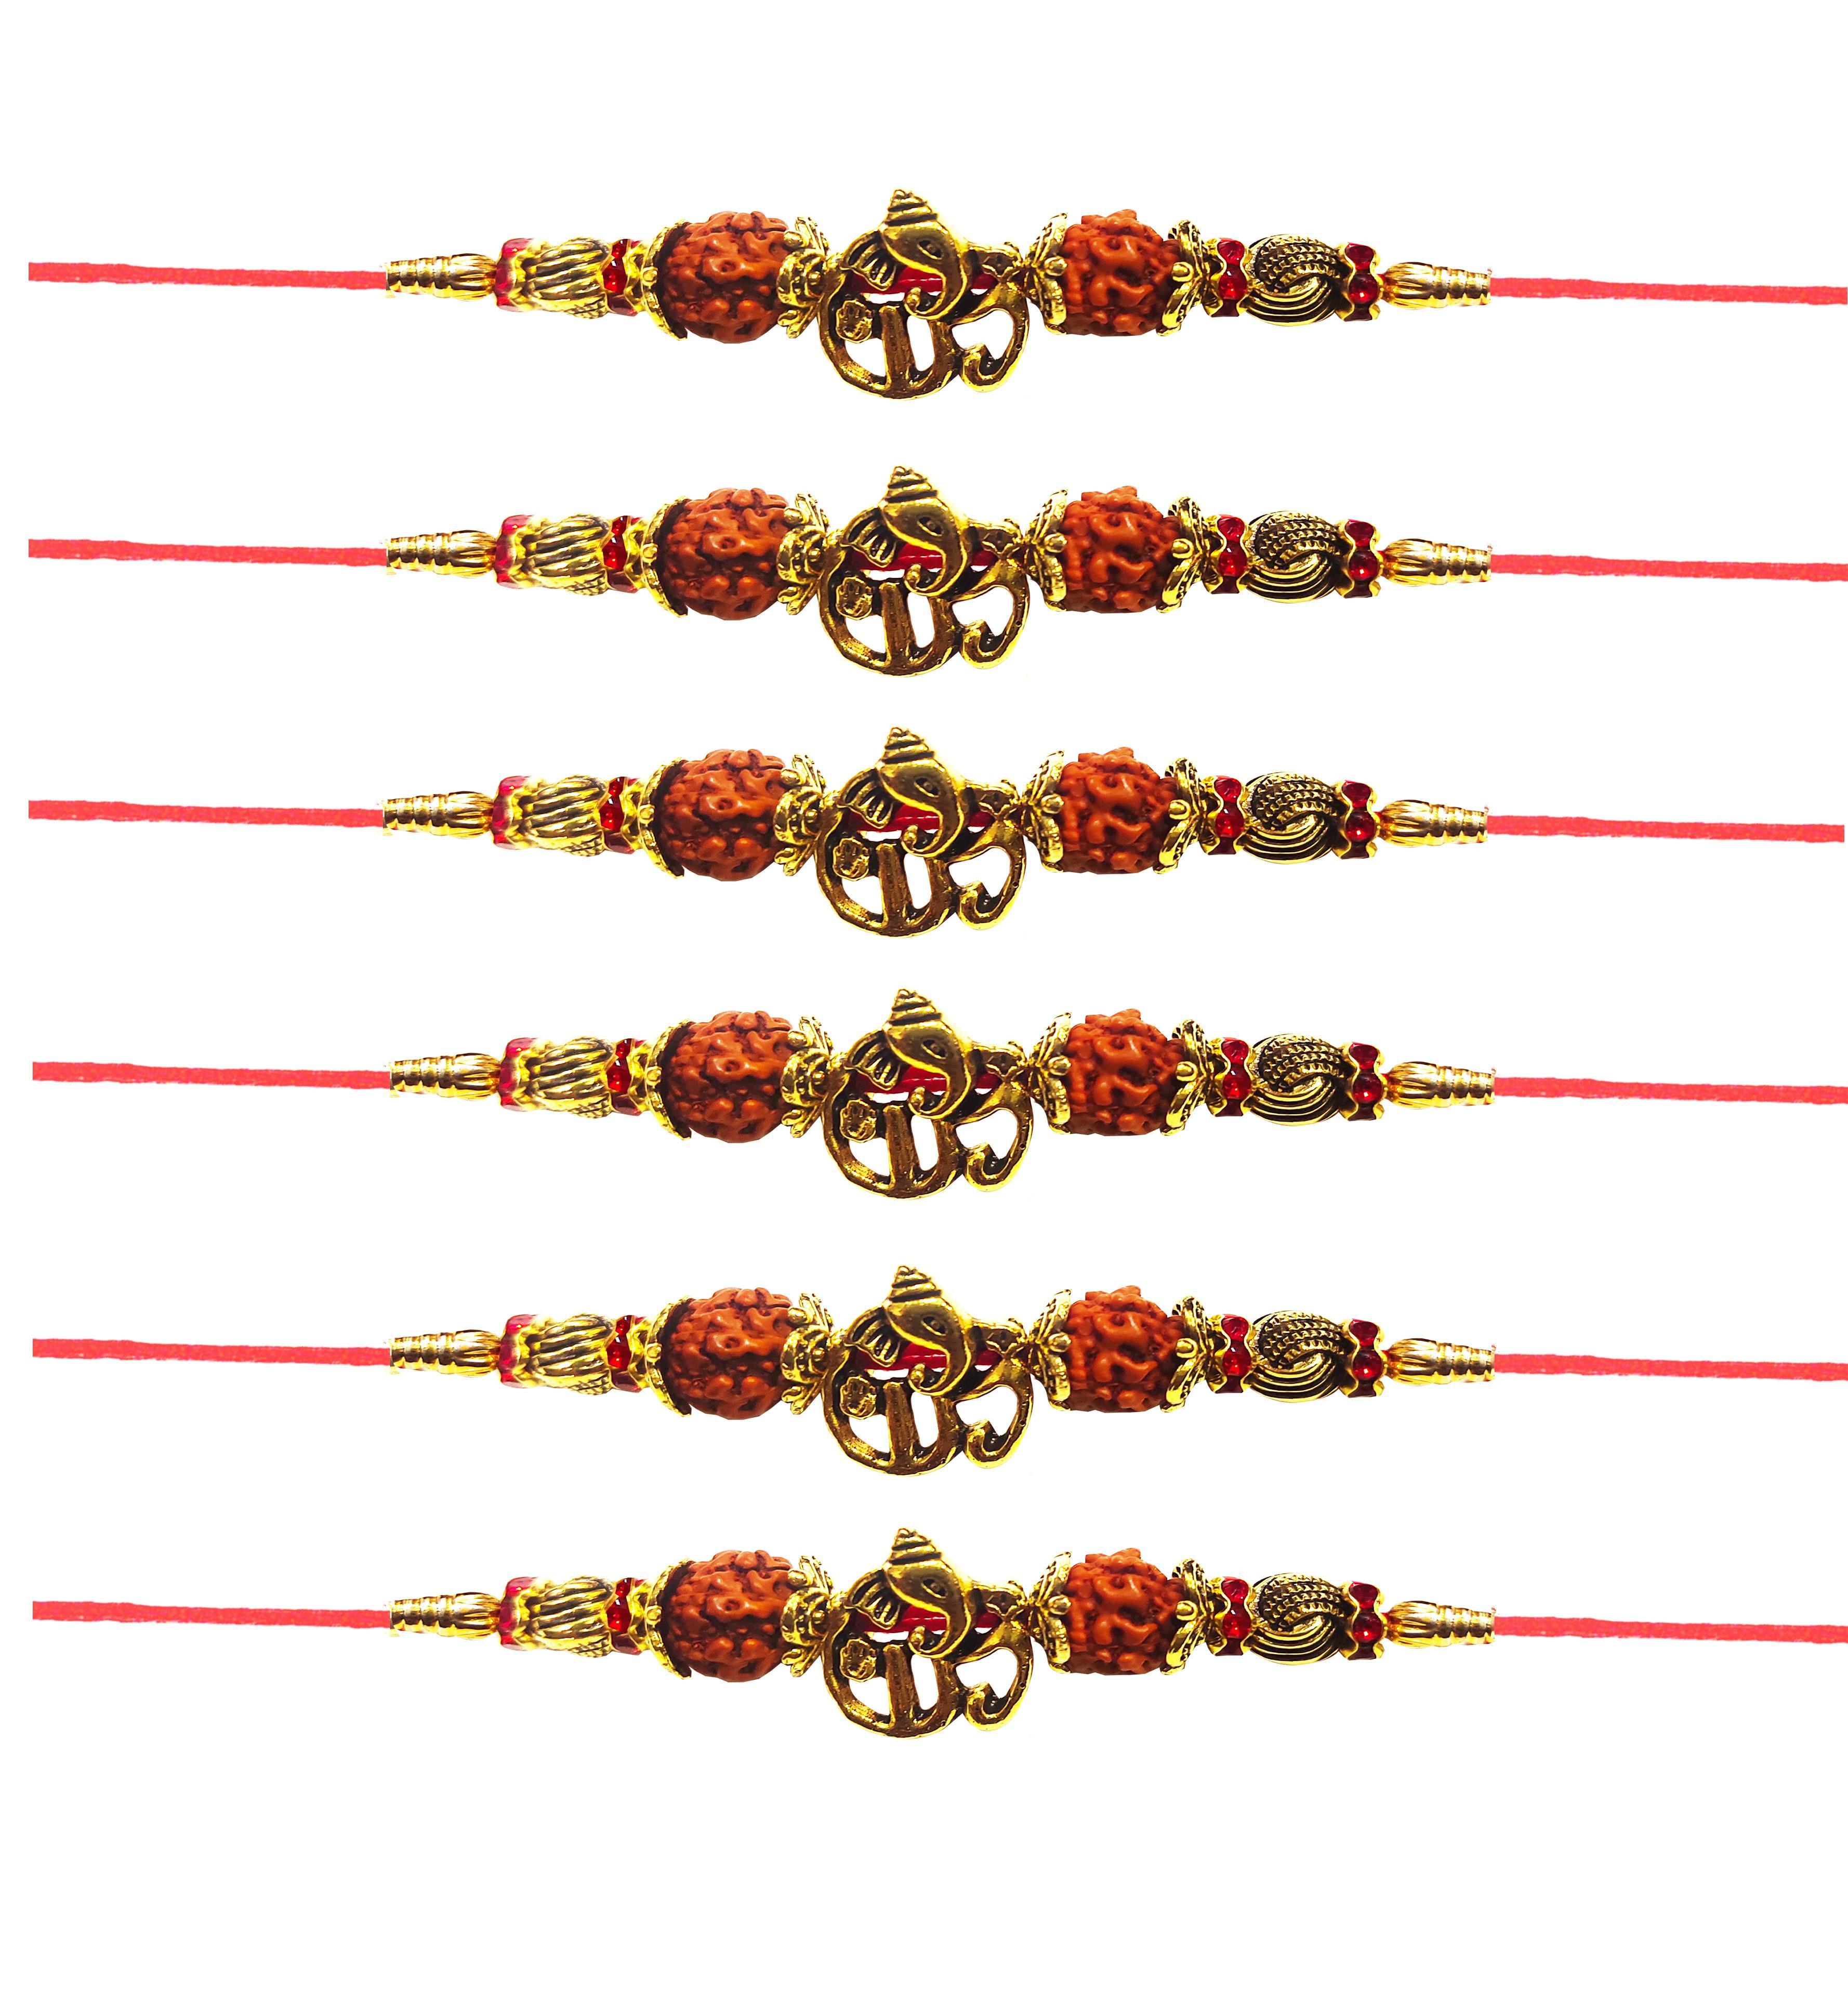
Untouched Set of 6 Traditional Handmade Rudraksh with Ganeshji Designer Rakhi for Bhaiya - Perfect Rakhi for Brothers on Rakshabandhan Celebration
Type: Rakhis
Brand: Untouched
Price: Rs. 299
 This set of 6 traditional handmade Rudraksh with Ganeshji designer rakhi bracelets is the perfect way to celebrate Rakshabandhan with your beloved brother. Each rakhi features beautifully crafted Rudraksh beads and a Ganeshji pendant, which are symbols of good luck and protection in Hinduism. The intricate design of each rakhi is handmade with care, ensuring that each bracelet is unique and special. These rakhis are not only stunning in design but also hold significant cultural and spiritual value, making them the perfect choice for brothers who appreciate tradition and style. your brother's day extra special with these beautiful rakhis
Features: Pack of 6
Included: 6-Rakhis